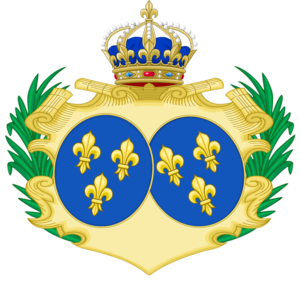
Frankrigs dronninger / Huset Capet / Huset Bourbon
Dette er en liste over de kvinder, der har været dronninger eller kejserinder i det franske monarki. Alle Frankrigs monarker var mandlige, selvom nogle kvinder har styret Frankrig som regenter.